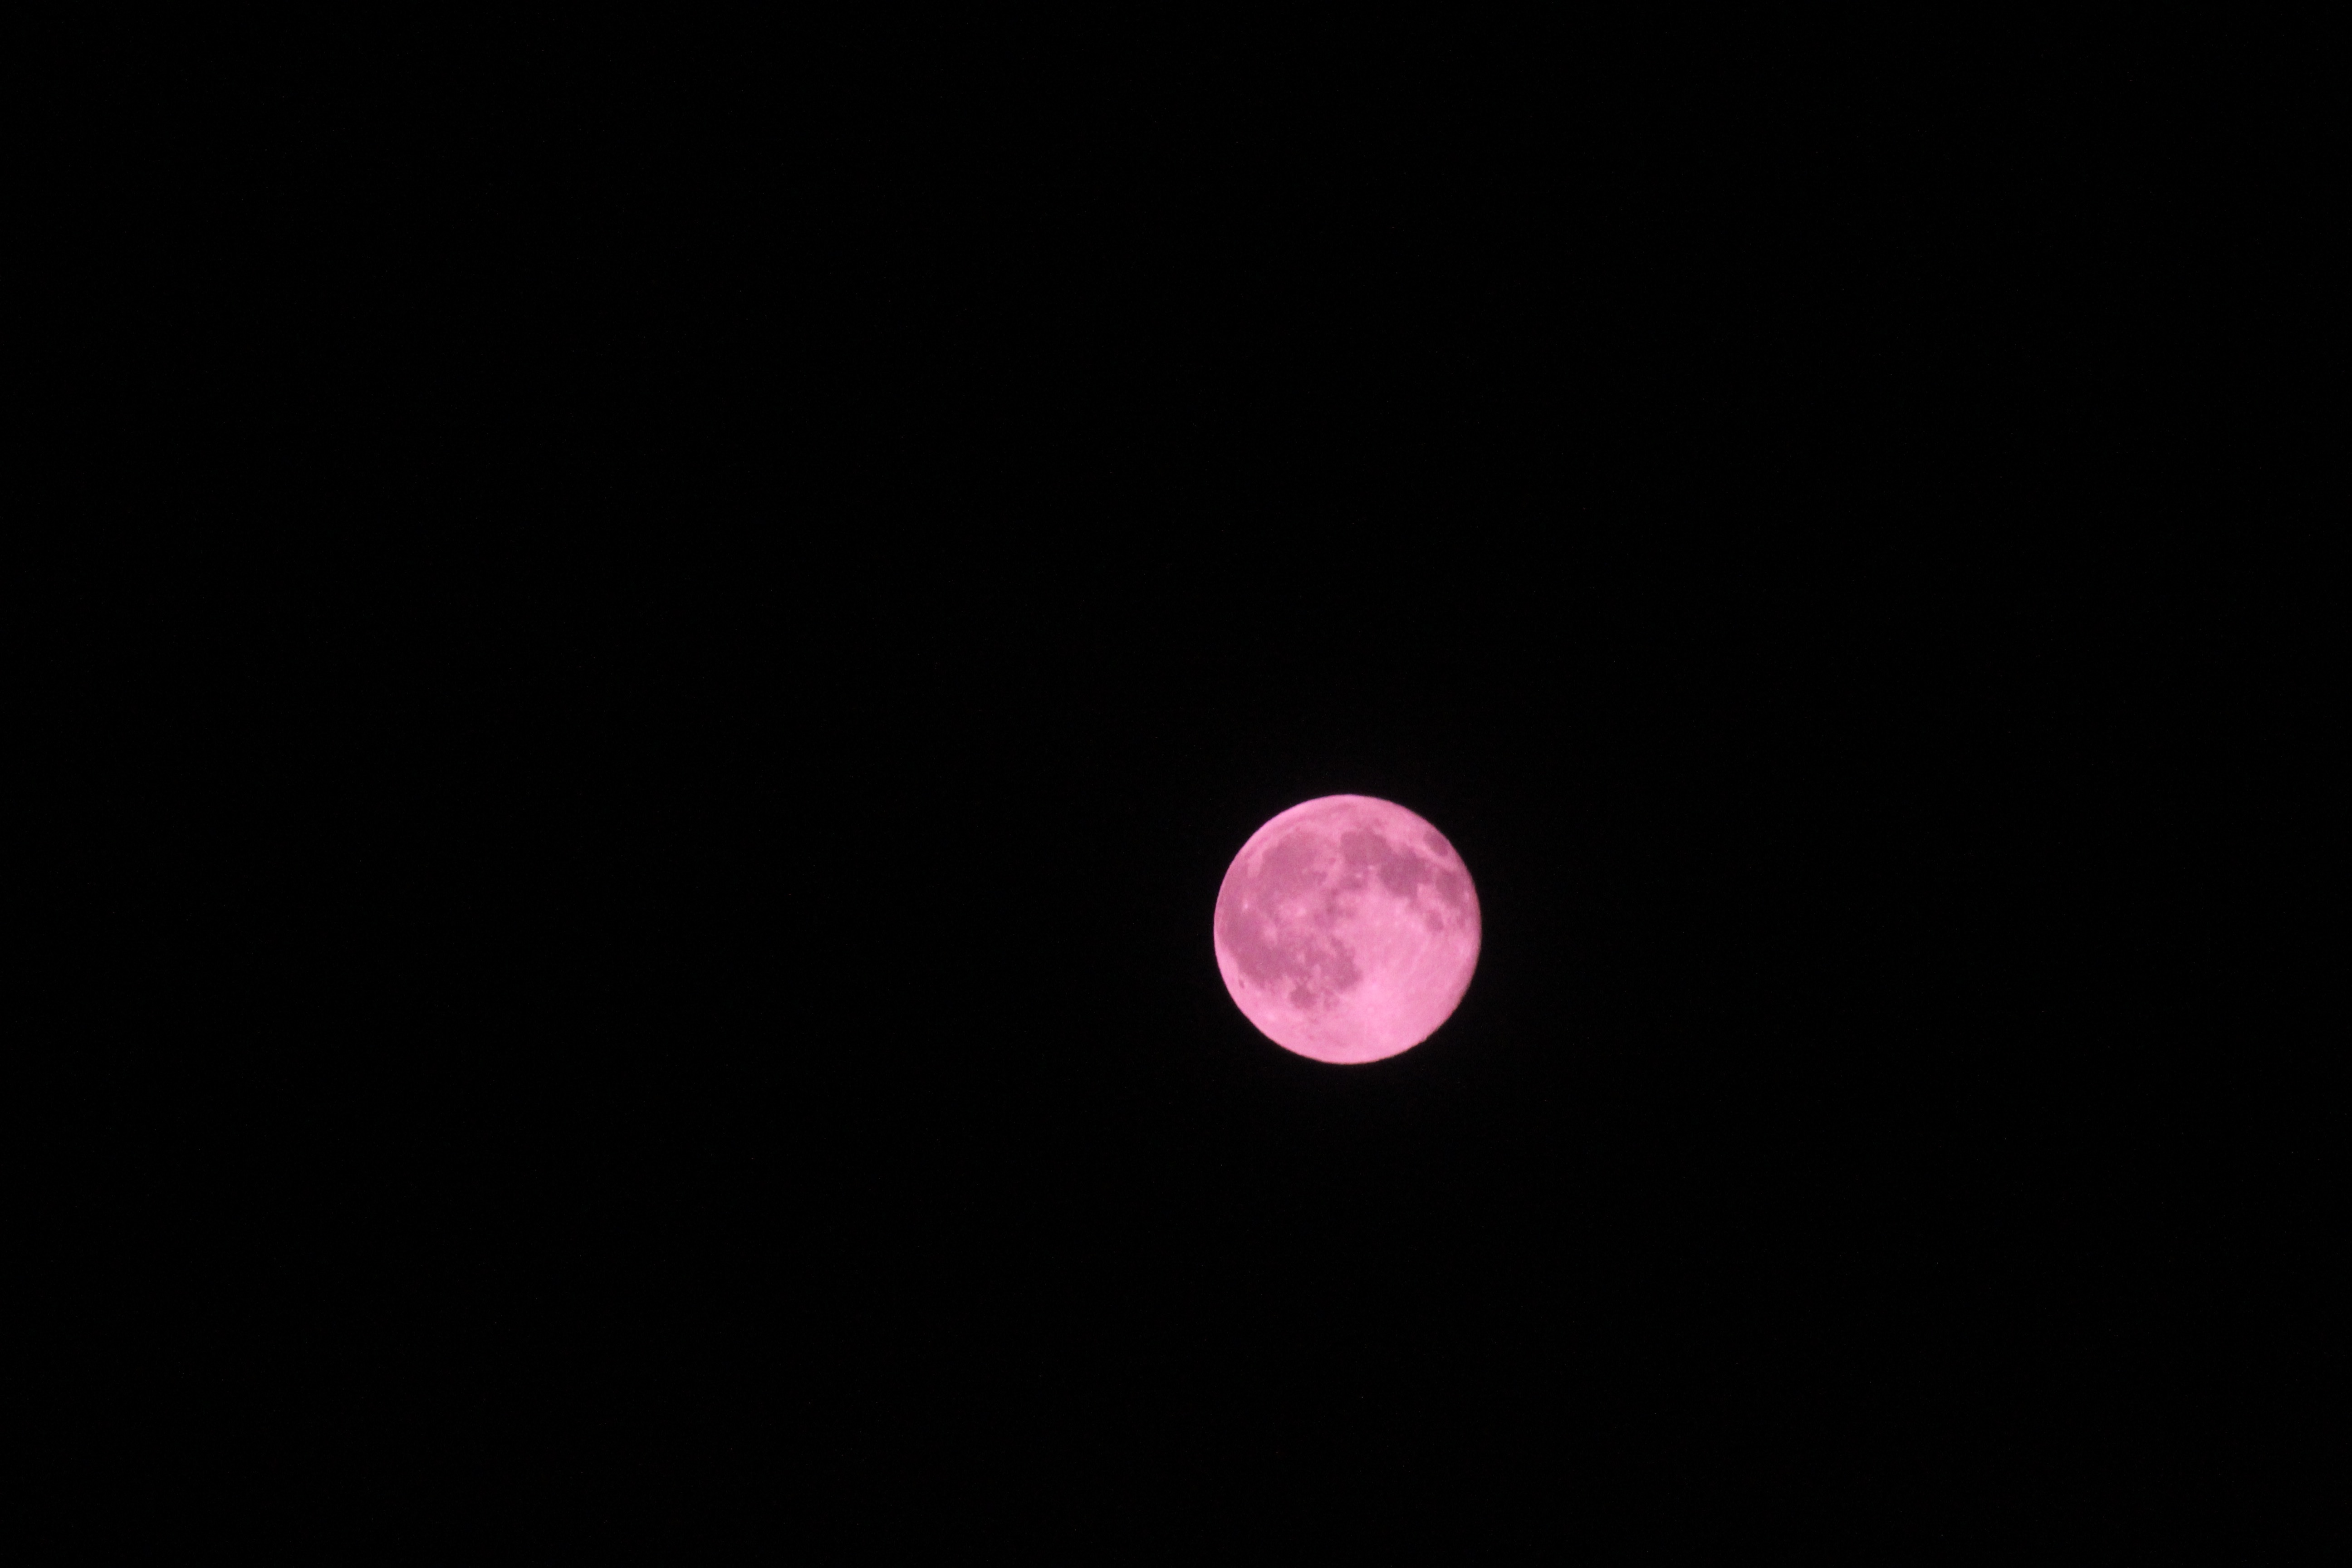
moon, full moon, circle, celestial event